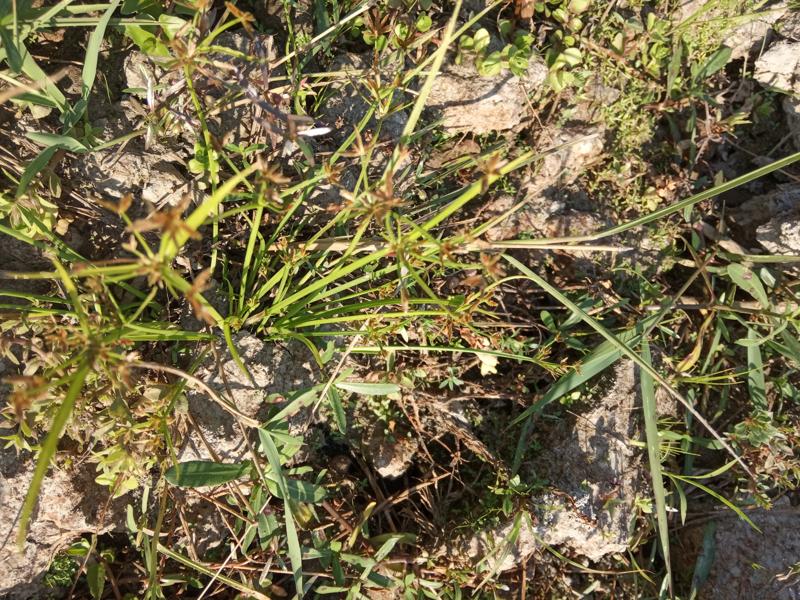
Weed species: Cyperus ochraceus